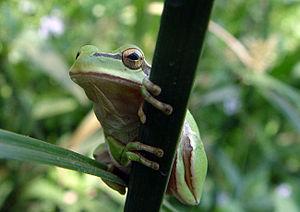
Hyla savignyi Kurdî: Beqikê hêşîn Polski: Hyla savignyi Svenska: Hyla savignyi Türkçe: Yeşil kurbağa